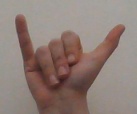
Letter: ya